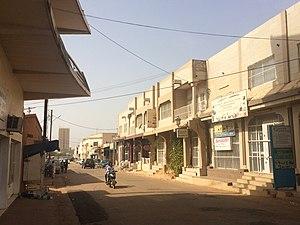
Rue NB-18 à Niamey, Niger (Quartier Niamey Bas, Petit Marché)